Saji Observatory

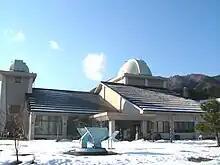

The Saji Observatory is located in Saji, Tottori, Japan. Distance from rotation axis and height above equatorial plane (in Earth radii): 0.81671 +0.57522. Longitude (degrees East): 134.1222